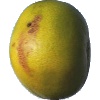
Label: Pomelo Sweetie 1